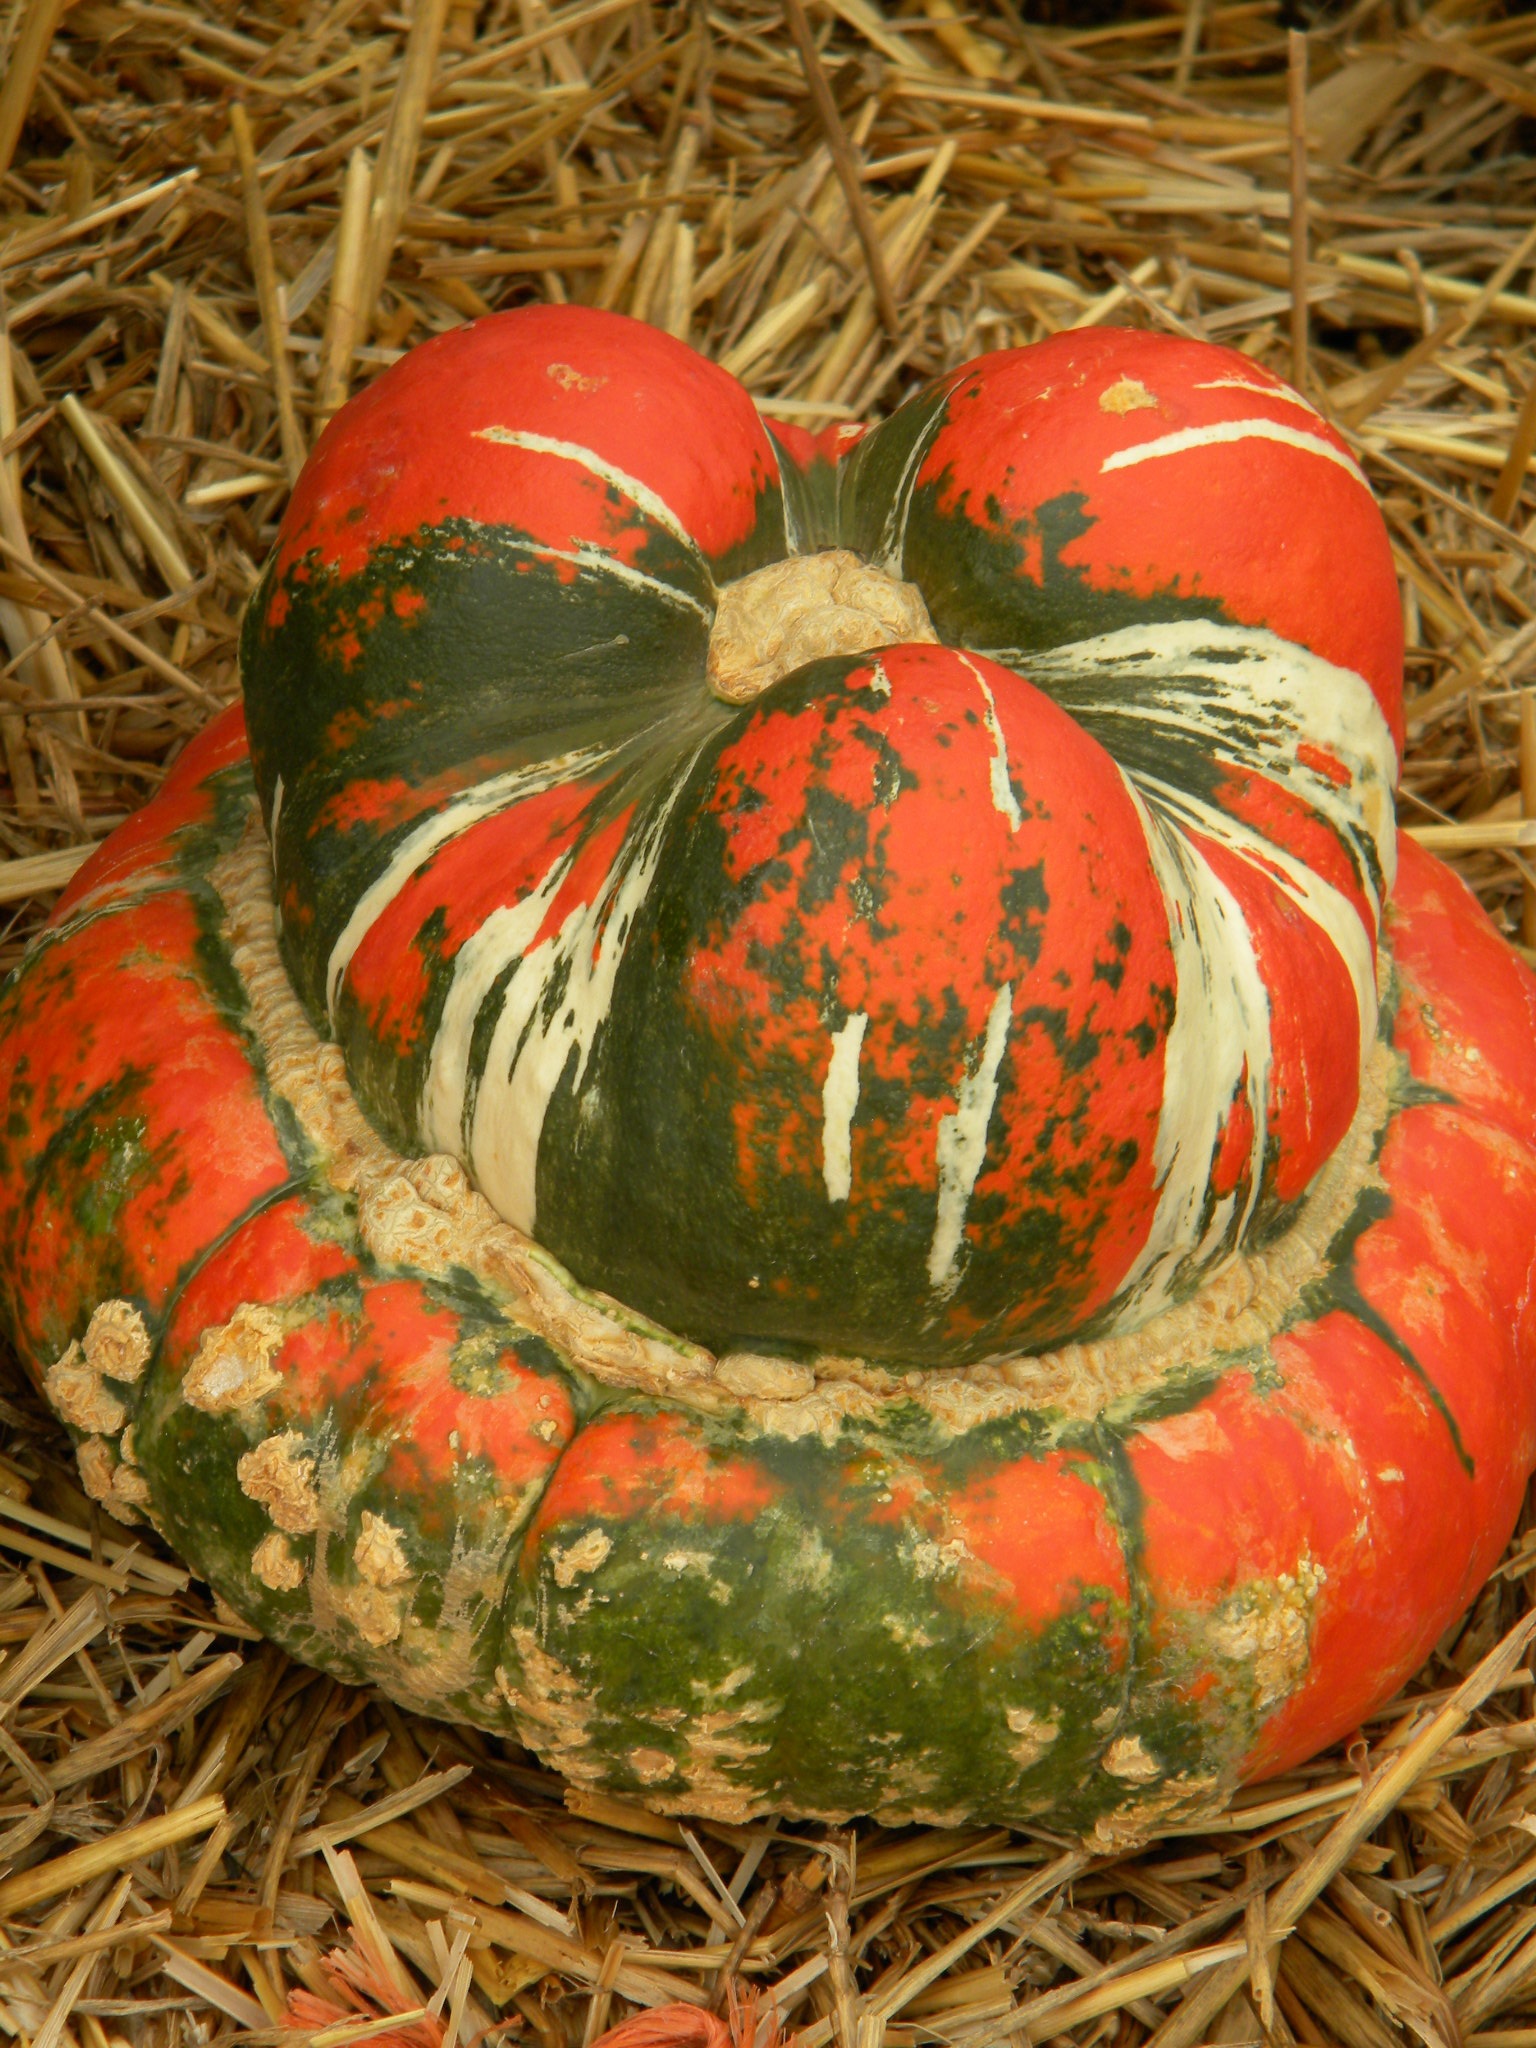
plant, fall, orange, food, produce, autumn, pumpkin, holiday, gourd, christmas decoration, thanksgiving, seasonal, carving, october, cucurbita, flowering plant, winter squash, land plant, cucumber gourd and melon family